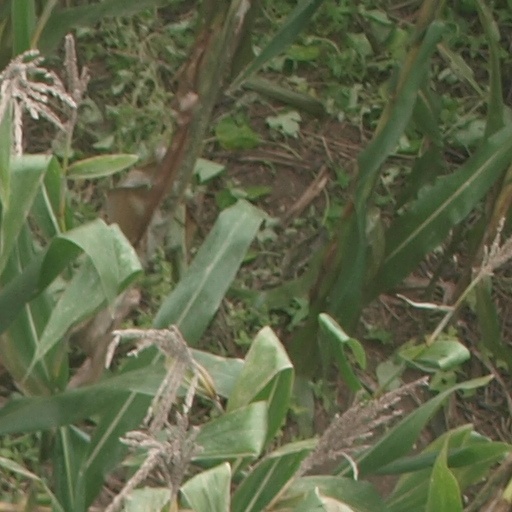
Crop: maize; corn